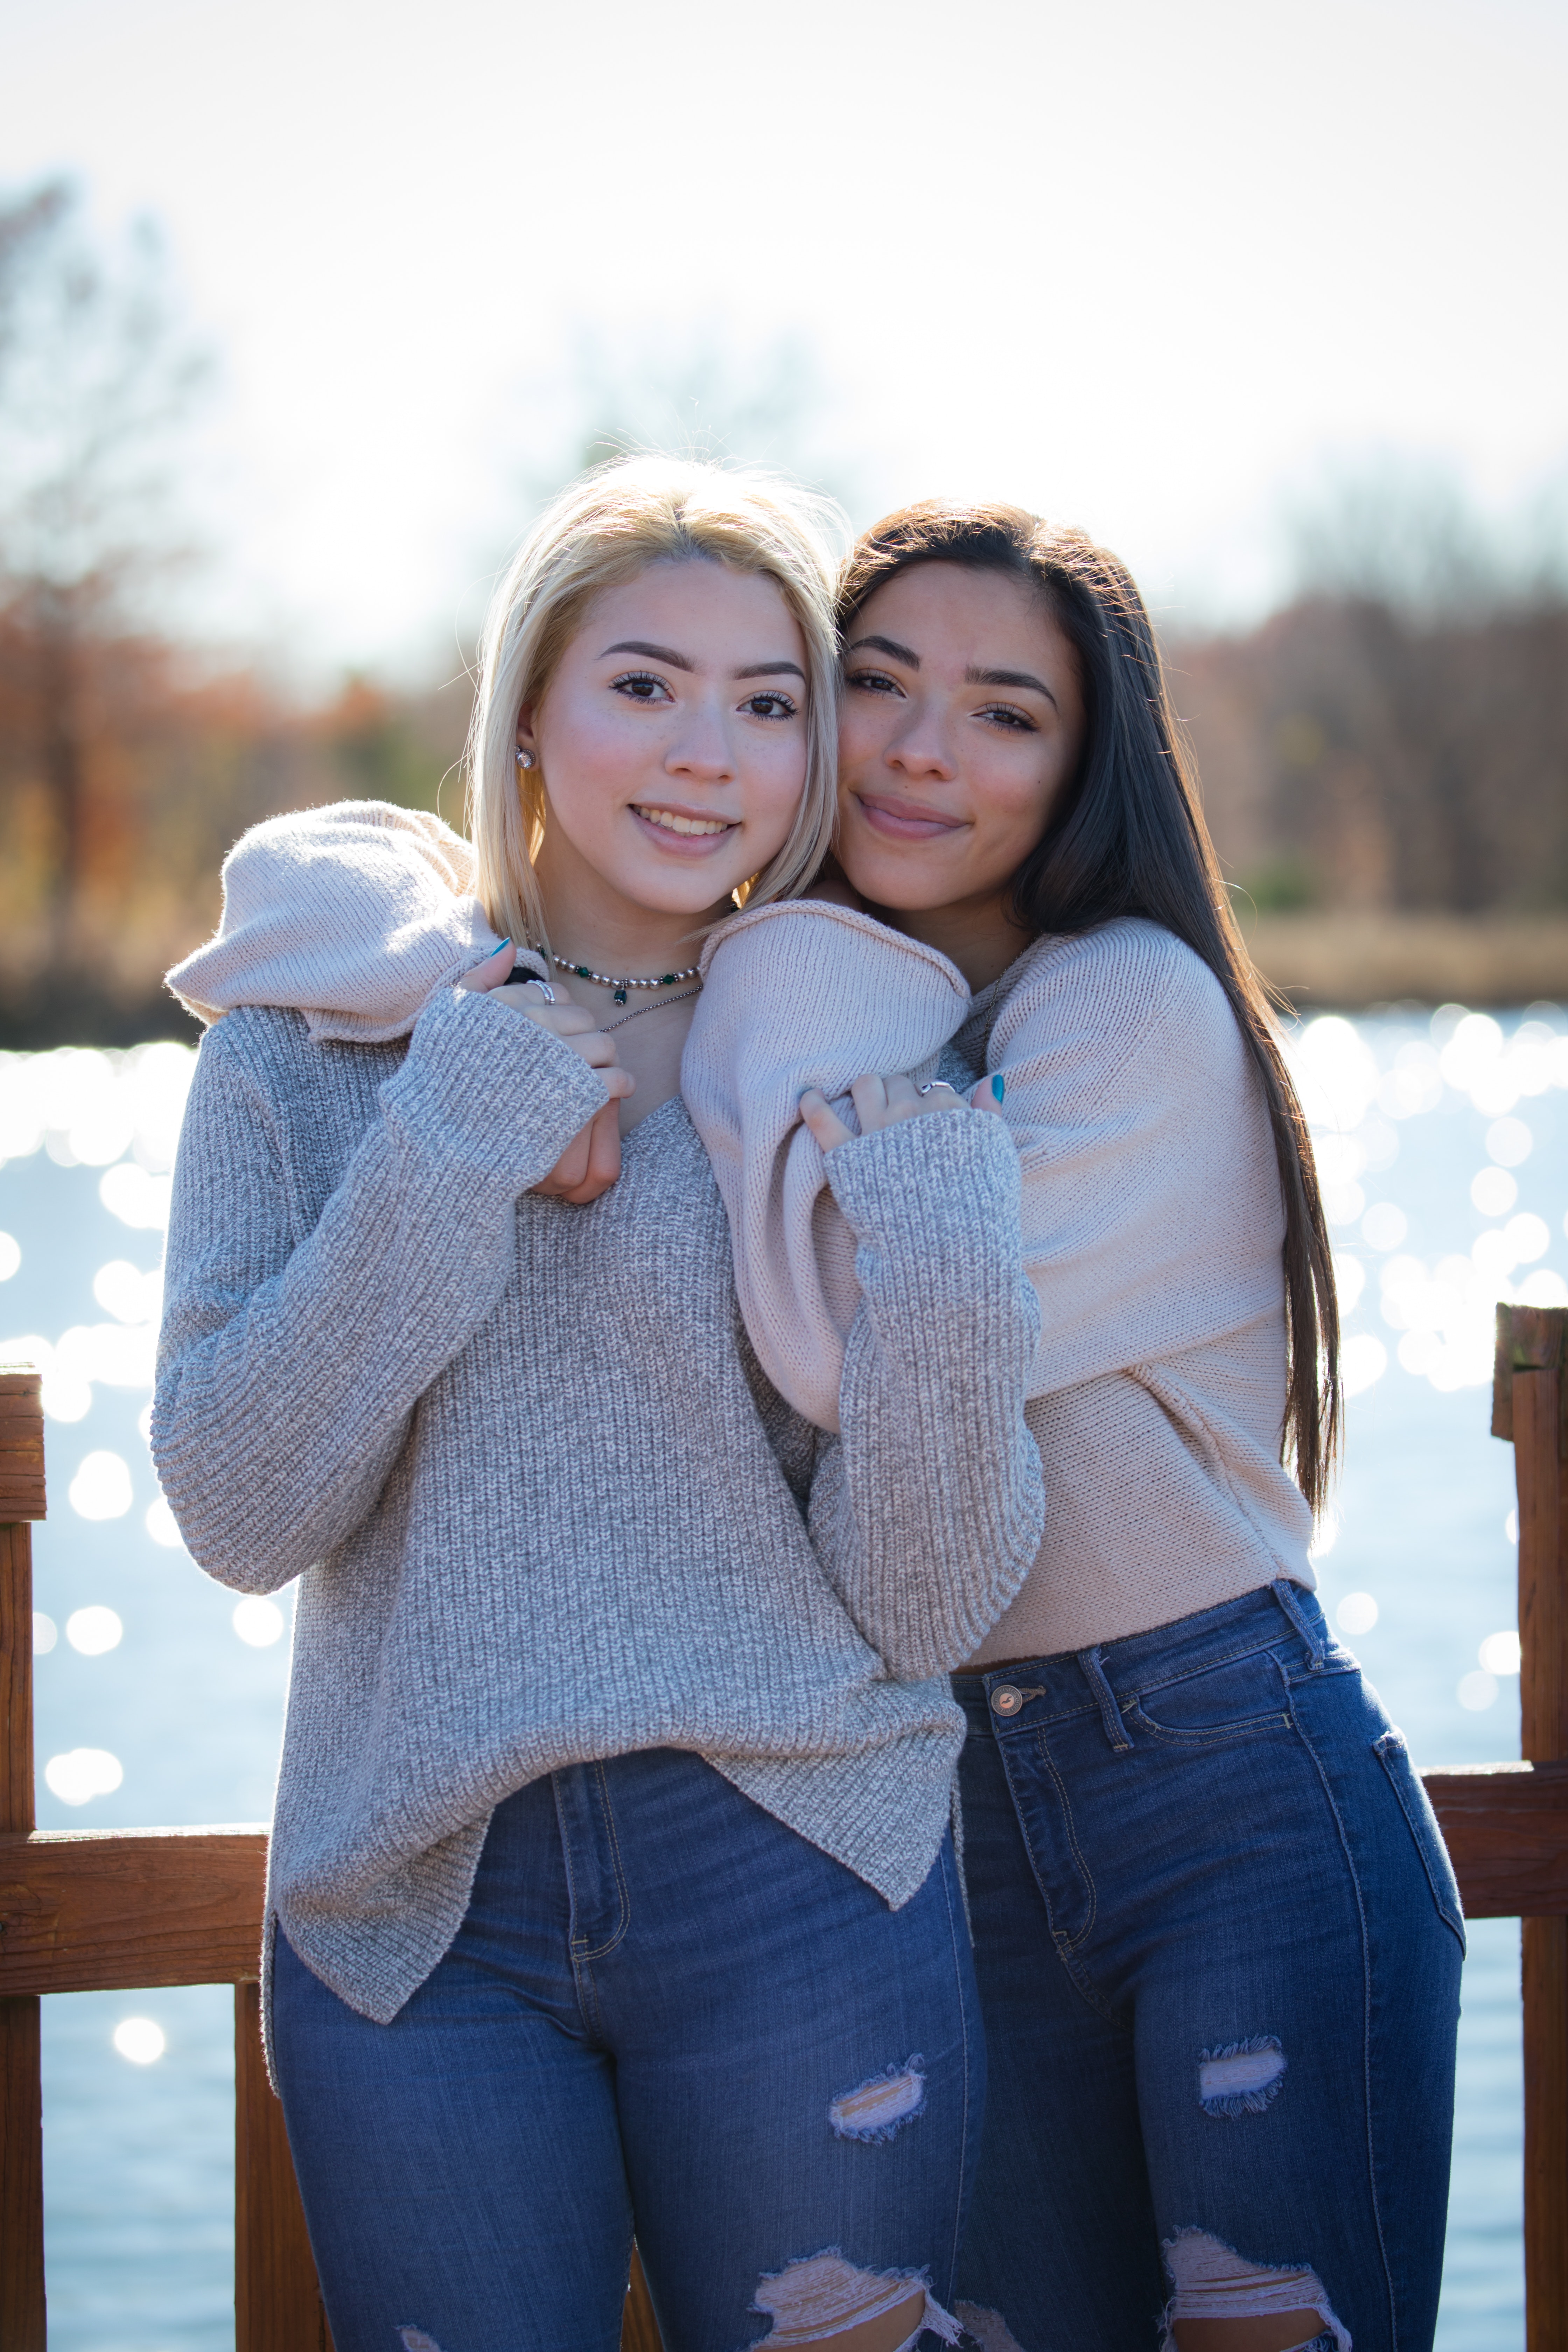
people, photograph, white, face, facial expression, blue, red, beauty, smile, child, yellow, skin, friendship, photography, jeans, happy, fun, blond, hug, love, laugh, portrait photography, photo shoot, winter, leisure, baby, family, portrait, sitting, vacation, denim, long hair